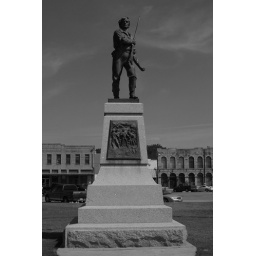
War monument in black and white